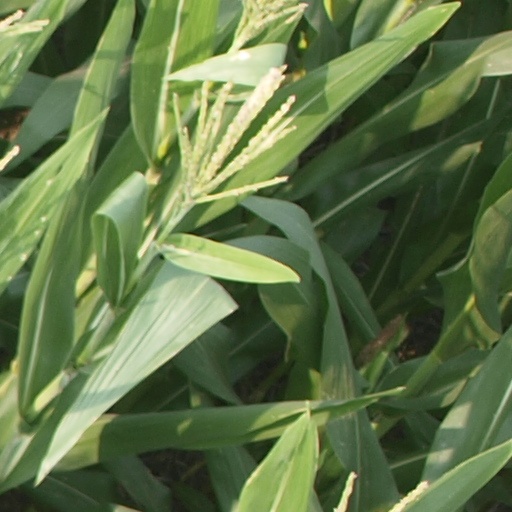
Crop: maize; corn